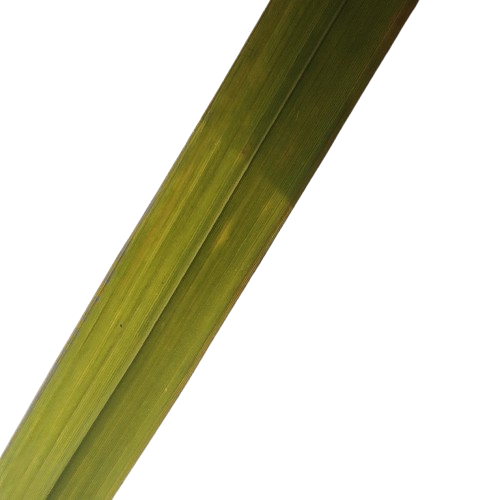
Label: Rice Tungro